Vultures 2

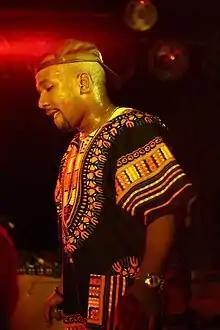
Cyhi the Prynce performing for The Come Up Show in June 2014.

On March 14, 2024, audio rips of the tracks "River", "Everybody", "Worship", "Promotion", "Slide", and "Field Trip" were made available for streaming on Instagram and TikTok. During an appearance on Justin LaBoy's podcast, West announced a new release date of May 3, 2024, around two months later than the initially slated release. "Vultures 2" missed the release date, with both West and Ty Dolla Sign largely silent on social media at this time. On July 30, West announced through his website that all the orders for the album placed had been fulfilled and shipped out, and that it would be released on August 2, 2024. However, hours later, the release date was removed from his website. On August 3, 2024, "Vultures 2" was surprise released independently to streaming platforms such as Spotify and Apple Music by West's YZY brand. It was also made available on the iTunes Store, sold at a discounted price of $4.99 in the first week. Geoff Barrow of English band Portishead responded to the sample of their 2008 single "Machine Gun" on "Field Trip" by expressing disappointment that an artist used the song without permission again, as well as questioning why West can not "write his own beats". On August 4, 2024, Swsh posted that West had not cleared the sample of "Break the Fall (Acoustic)" for "530", although did not take issue with his usage.